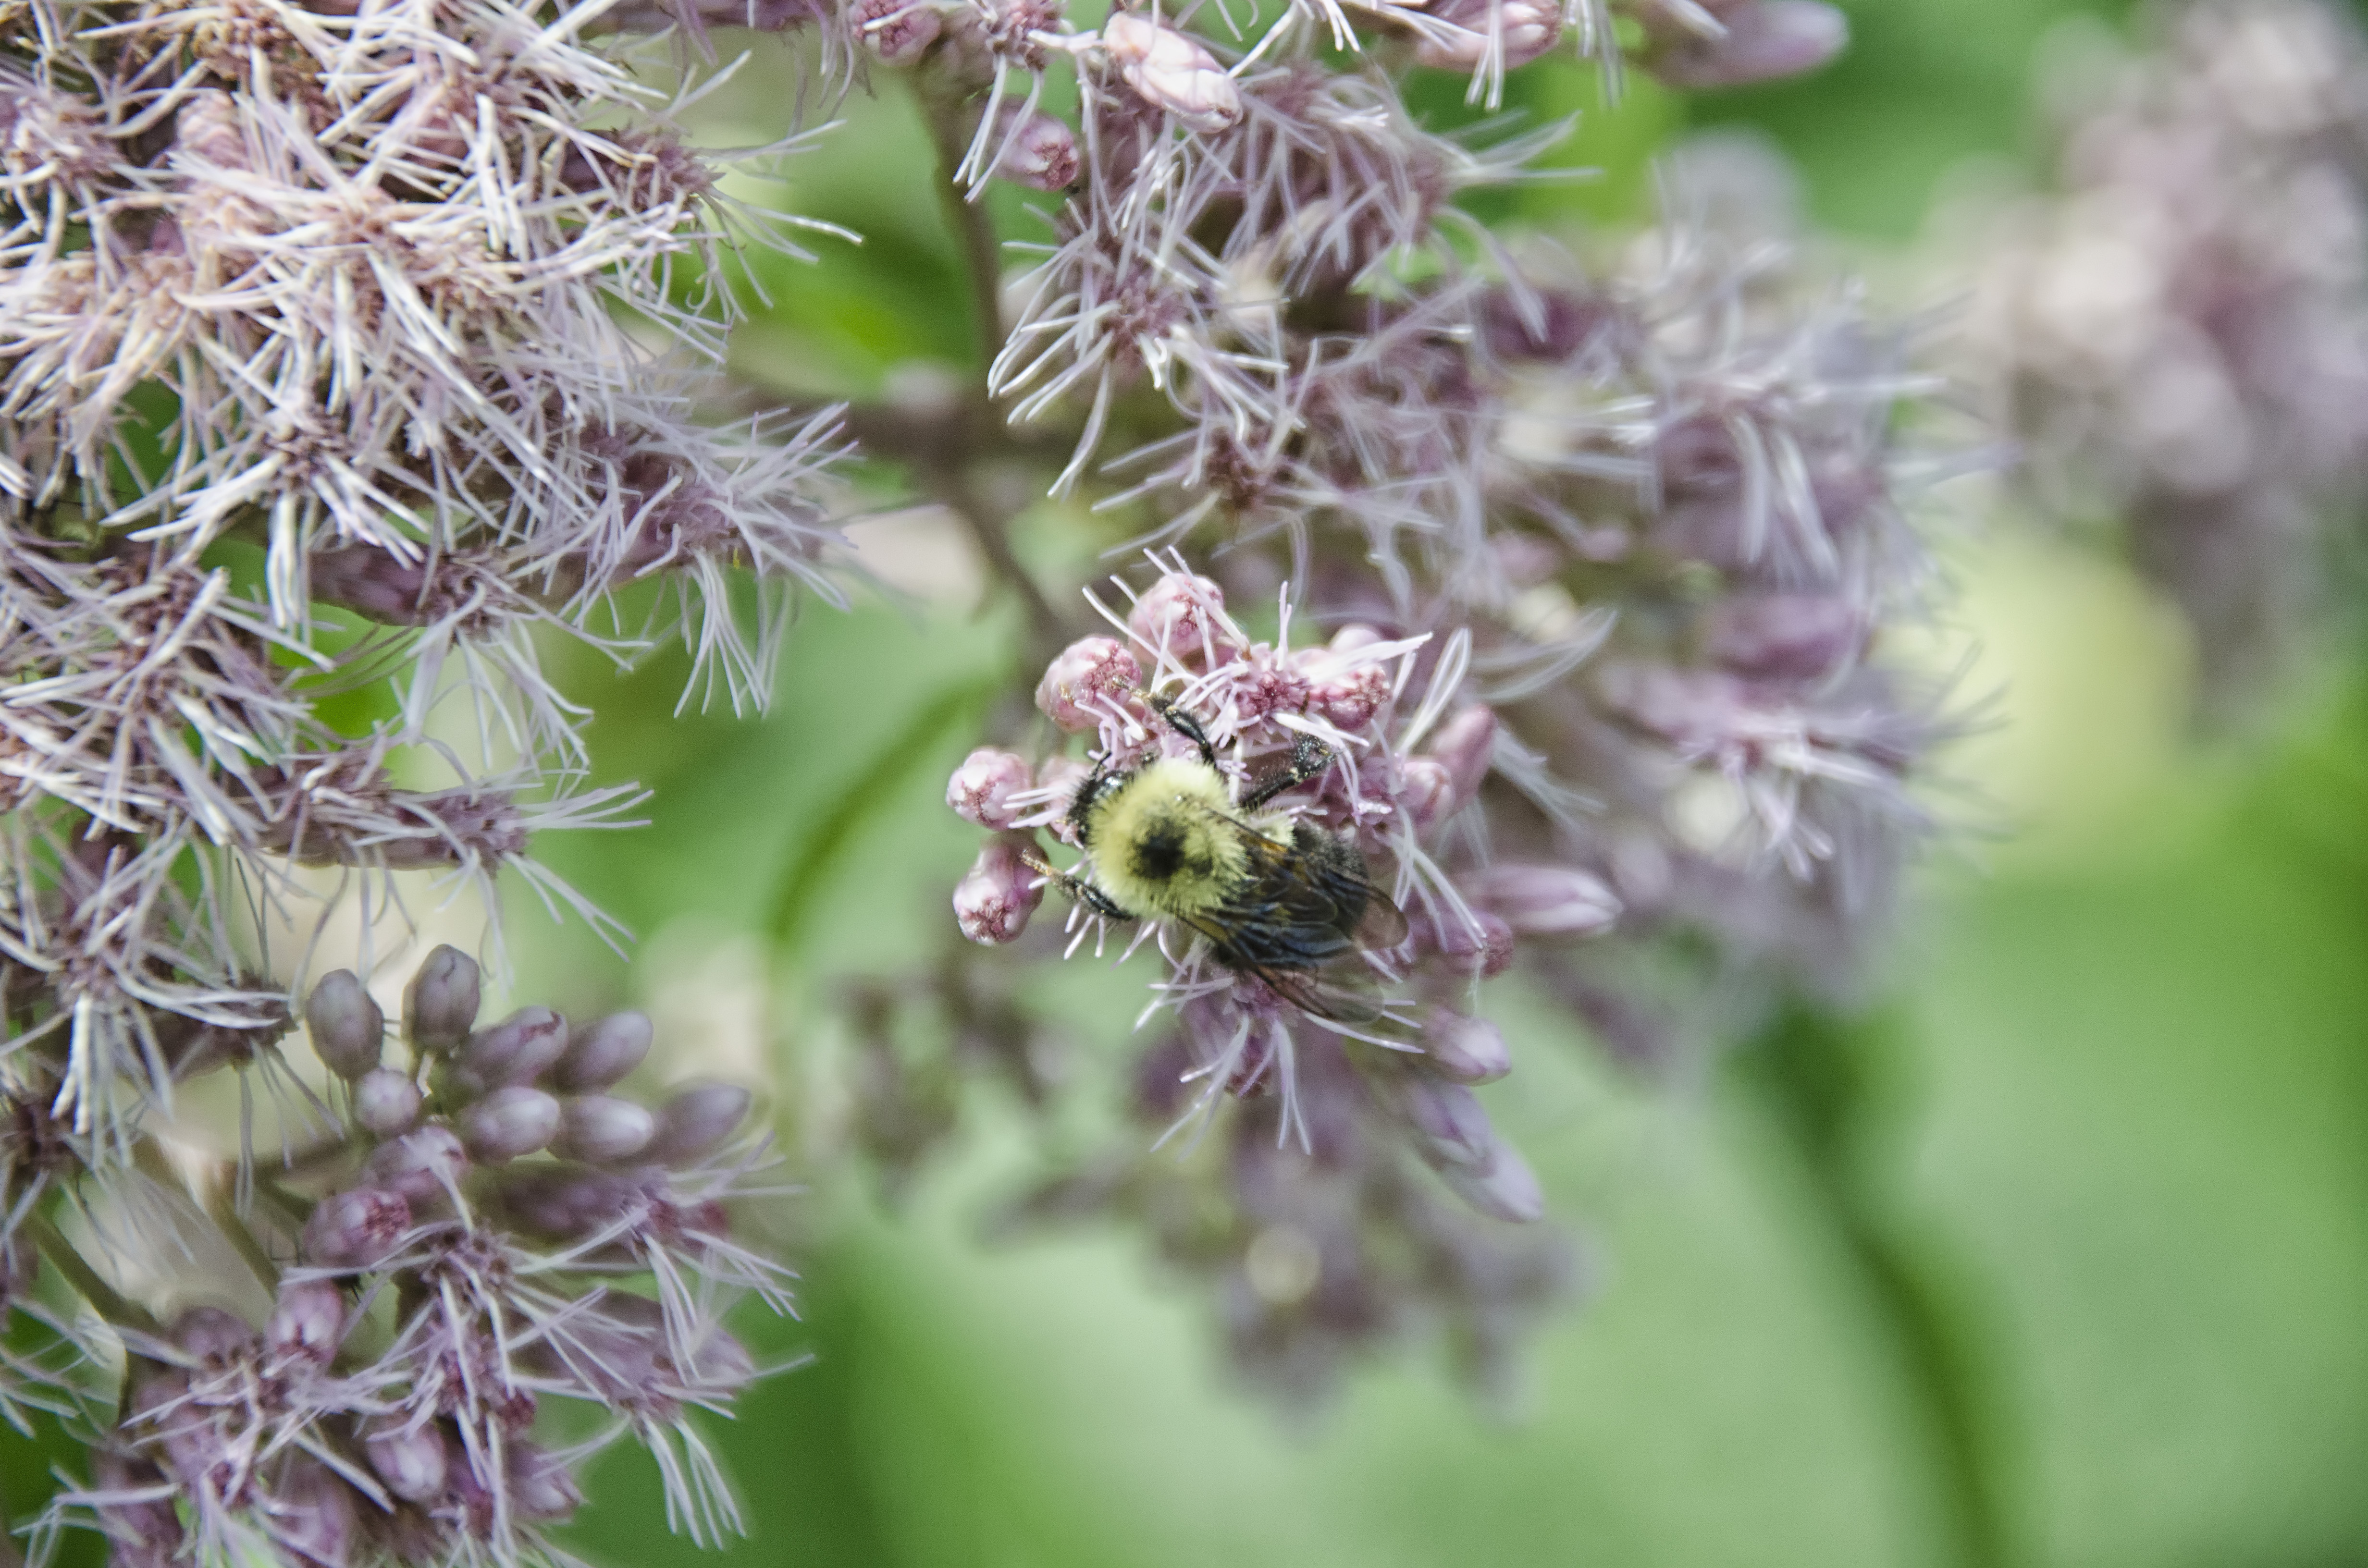
nature, blossom, plant, flower, herb, produce, insect, botany, flora, fauna, invertebrate, wildflower, canada, bee, quebec, insecte, nectar, sherbrooke, macro photography, flowering plant, honey bee, land plant, membrane winged insect